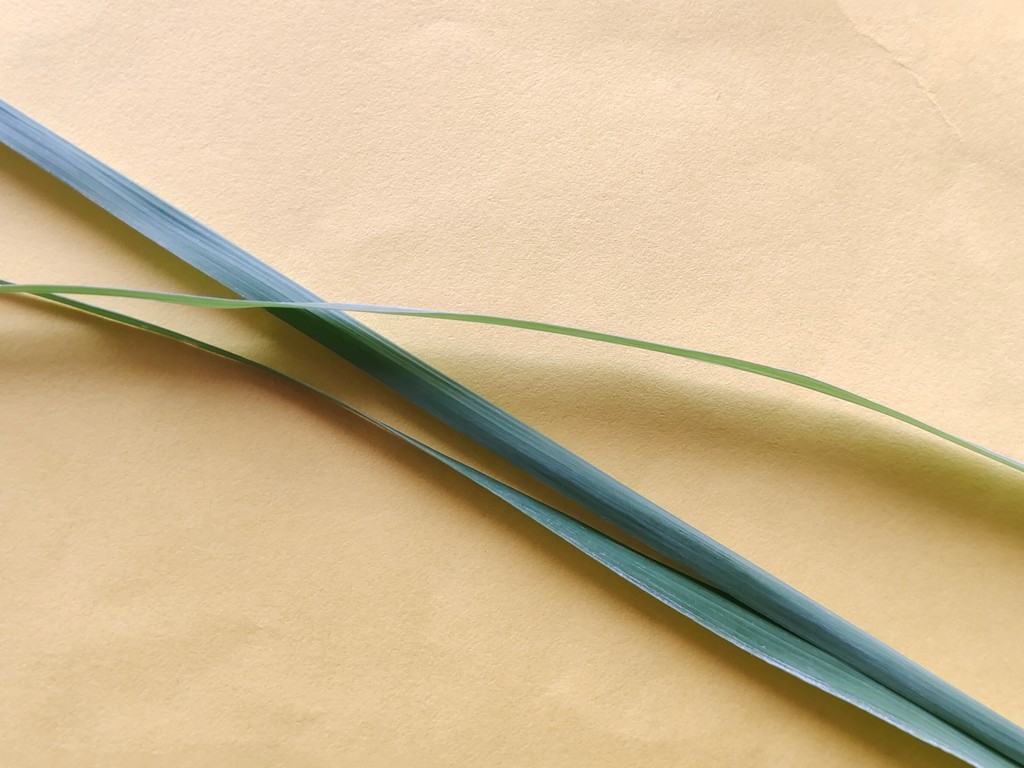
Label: Healthy